Grumman TBF Avenger

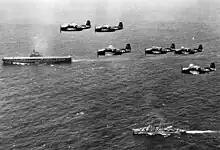
Six U.S. Navy Grumman TBM-3E Avenger anti-submarine aircraft of Composite Squadron VC-22 Checkmates flying over the Mediterranean Sea

One of the primary postwar users of the Avenger was the Royal Canadian Navy, which obtained 125 former US Navy TBM-3E Avengers from 1950 to 1952 to replace their Fairey Fireflies. By the time the Avengers were delivered, the RCN was shifting its primary focus to anti-submarine warfare (ASW), and the aircraft was rapidly becoming obsolete as an attack platform. Consequently, 98 of the RCN Avengers were fitted with an extensive number of novel ASW modifications, including radar, electronic countermeasures (ECM) equipment, and sonobuoys, and the upper ball turret was replaced with a sloping glass canopy that was better suited for observation duties. The modified Avengers were designated "AS 3". A number of these aircraft were later fitted with a large magnetic anomaly detector (MAD) boom on the rear left side of the fuselage and were redesignated "AS 3M". However, RCN leaders soon realized the Avenger's shortcomings as an ASW aircraft, and in 1954 they elected to replace the AS 3 with the Grumman S-2 Tracker, which offered longer range, greater load-carrying capacity for electronics and armament, and a second engine, a great safety benefit when flying long-range ASW patrols over frigid North Atlantic waters. As delivery of the new license-built CS2F Trackers began in 1957, the Avengers were shifted to training duties, and were officially retired in July 1960.